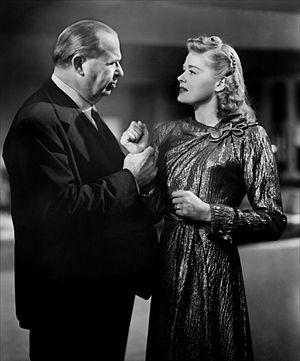
Helen Walker est une actrice américaine, née le 17 juillet 1920 à Worcester, morte d'un cancer le 10 mars 1968 à Los Angeles — Quartier de North Hollywood.
Impact est un film américain réalisé par Arthur Lubin, sorti en 1949.